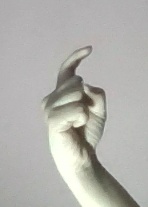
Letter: ra